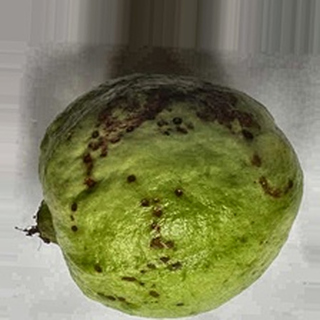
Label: guava_anthracnose